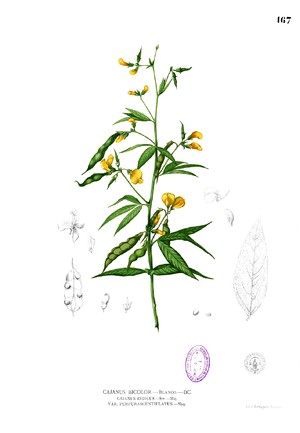
Le pois d'Angole est une espèce de plante vivace de la famille des Fabaceae.